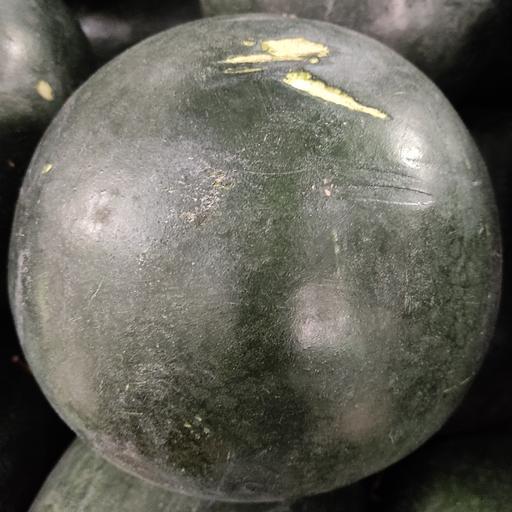
Crop type: Watermelon